Education in Belgium

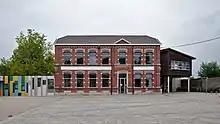
Primary school in Viesville

Primary school consists of six years and the subjects taught are generally the same at all schools. Primary schooling is free and age is the only entrance requirement.